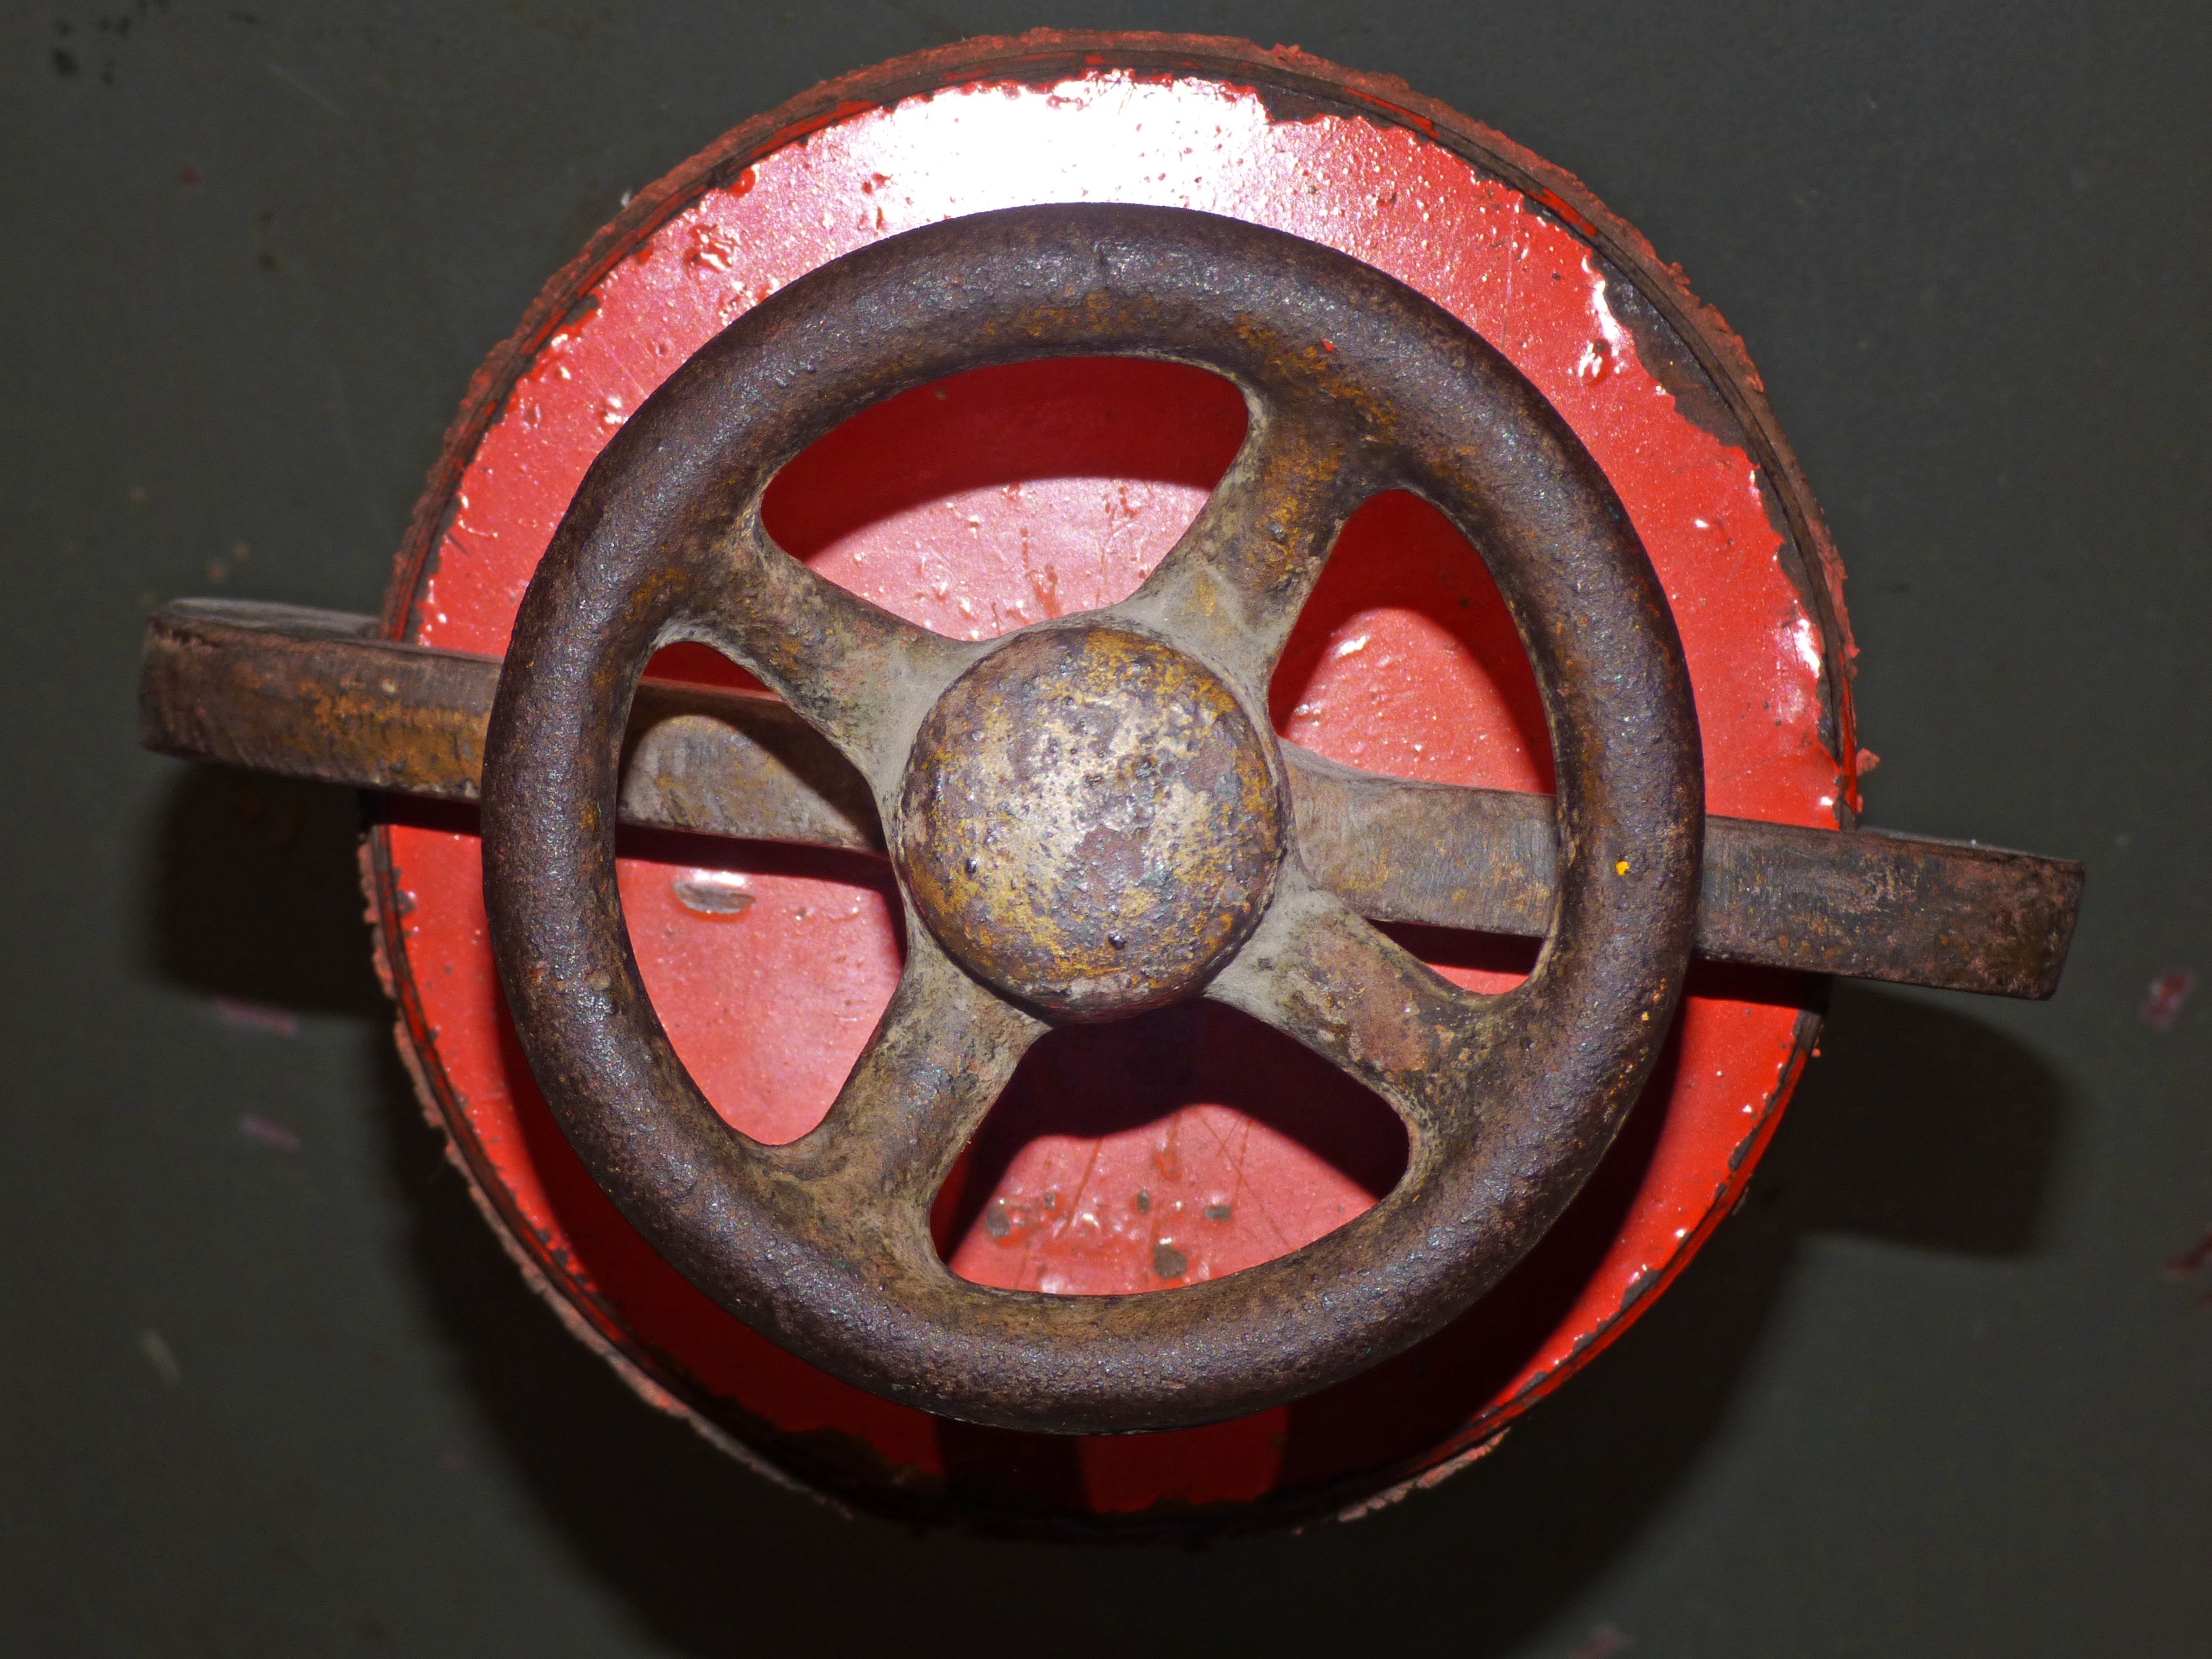
valve, crank, mechanism, open, iron, old, machinery